Hugo (musician)

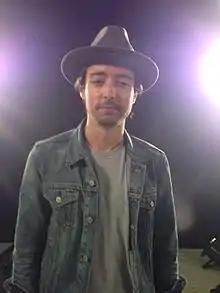
Hugo at VERY TV in November 2014

Hugo Chakrabongse Levy (born 6 August 1981), known under the mononym Hugo or Thai name Chulachak Chakrabongse is a Thai American actor and singer-songwriter. Based in New York City and signed to Jay-Z's Roc Nation label, his musical style has been dubbed by Roc Nation as "gangsta-rock". He is best known for his bluegrass re-working of Jay-Z's "99 Problems". His debut album, "Old Tyme Religion", was released on 10 May 2011. He can trace direct royal heritage back from his maternal great-grandfather, Prince Chakrabongse Bhuvanath, a son of King Rama V of Thailand, and is a second cousin once removed of the King of Thailand, King Vajiralongkorn.